Curtin Singapore

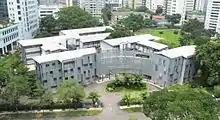
Aerial shot of the original campus

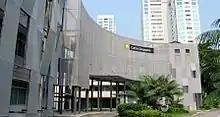
Facade of the original campus

Curtin University is the modern descendent of the Perth Technical School, established in 1900, which later became the Western Australia Institute of Technology in 1966. The institution received university status in 1986 to form the Curtin University of Technology, named after paramount World War II Prime Minister of Australia John Curtin. In 2010, it removed the suffix from its name and became simply Curtin University. As of 2022, it is the largest university in the state of Western Australia with 58,607 students enrolled across its domestic and overseas campuses.